Terence Tao

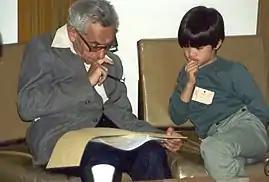
Tao at the age of 10 with mathematician Paul Erdős in 1985

Michael Christ, Colliander, and Tao developed methods of Carlos Kenig, Gustavo Ponce, and Luis Vega to establish ill-posedness of certain Schrödinger and KdV equations for Sobolev data of sufficiently low exponents. In many cases these results were sharp enough to perfectly complement well-posedness results for sufficiently large exponents as due to Bourgain, Colliander−Keel−Staffilani−Takaoka−Tao, and others. Further such notable results for Schrödinger equations were found by Tao in collaboration with Ioan Bejenaru.